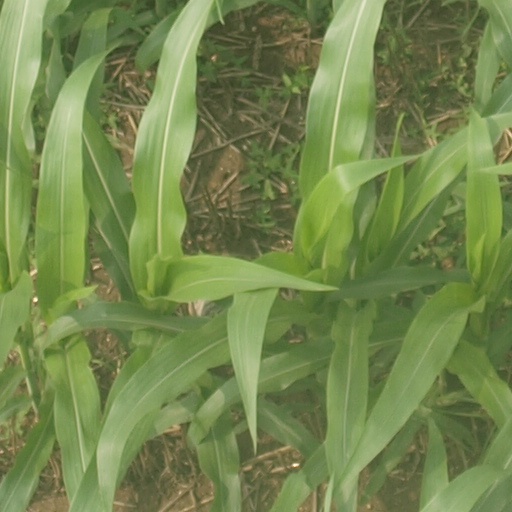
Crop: maize; corn